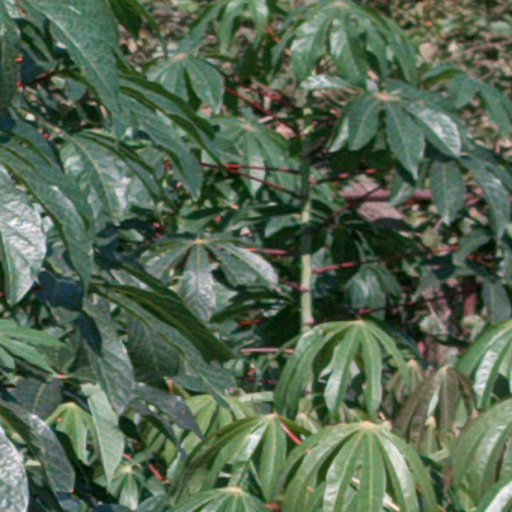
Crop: cassava